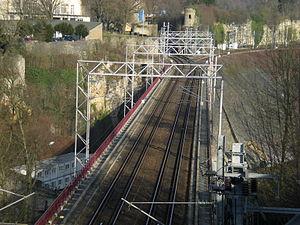
Le viaduc de Pulvermuhl est un pont ferroviaire luxembourgeois des lignes 1 et 3 situé à Luxembourg et permettant de franchir la vallée de l'Alzette au nord de la Ville-Haute.